WHNO

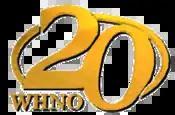
Former WHNO logo, used from 2003 to 2008.

In September 1995, channel 20 began carrying the (first incarnation of the) CBS morning program "CBS This Morning"; the station then carried its successor morning show, "The Early Show", from that program's debut in 1999 until 2002, when the program moved to WUPL. Much like with WUPL today, WHNO carried the programs as WWL-TV (channel 4) had long carried a weekday morning newscast that runs into the 7–9 a.m. timeslot occupied by the network's morning programs in most other markets. In 2000, WHNO began to air Christian-targeted paid programming in some off-peak hours.